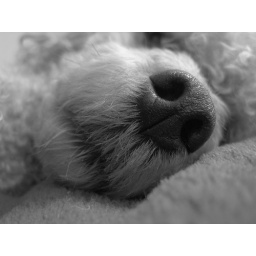
Week 2/52: Shoot your dog in black &amp;amp; white! Orange dog decided he wanted to try to be monochromatic.